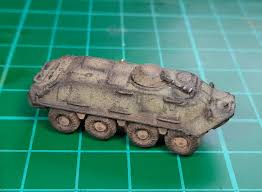
Label: BTR